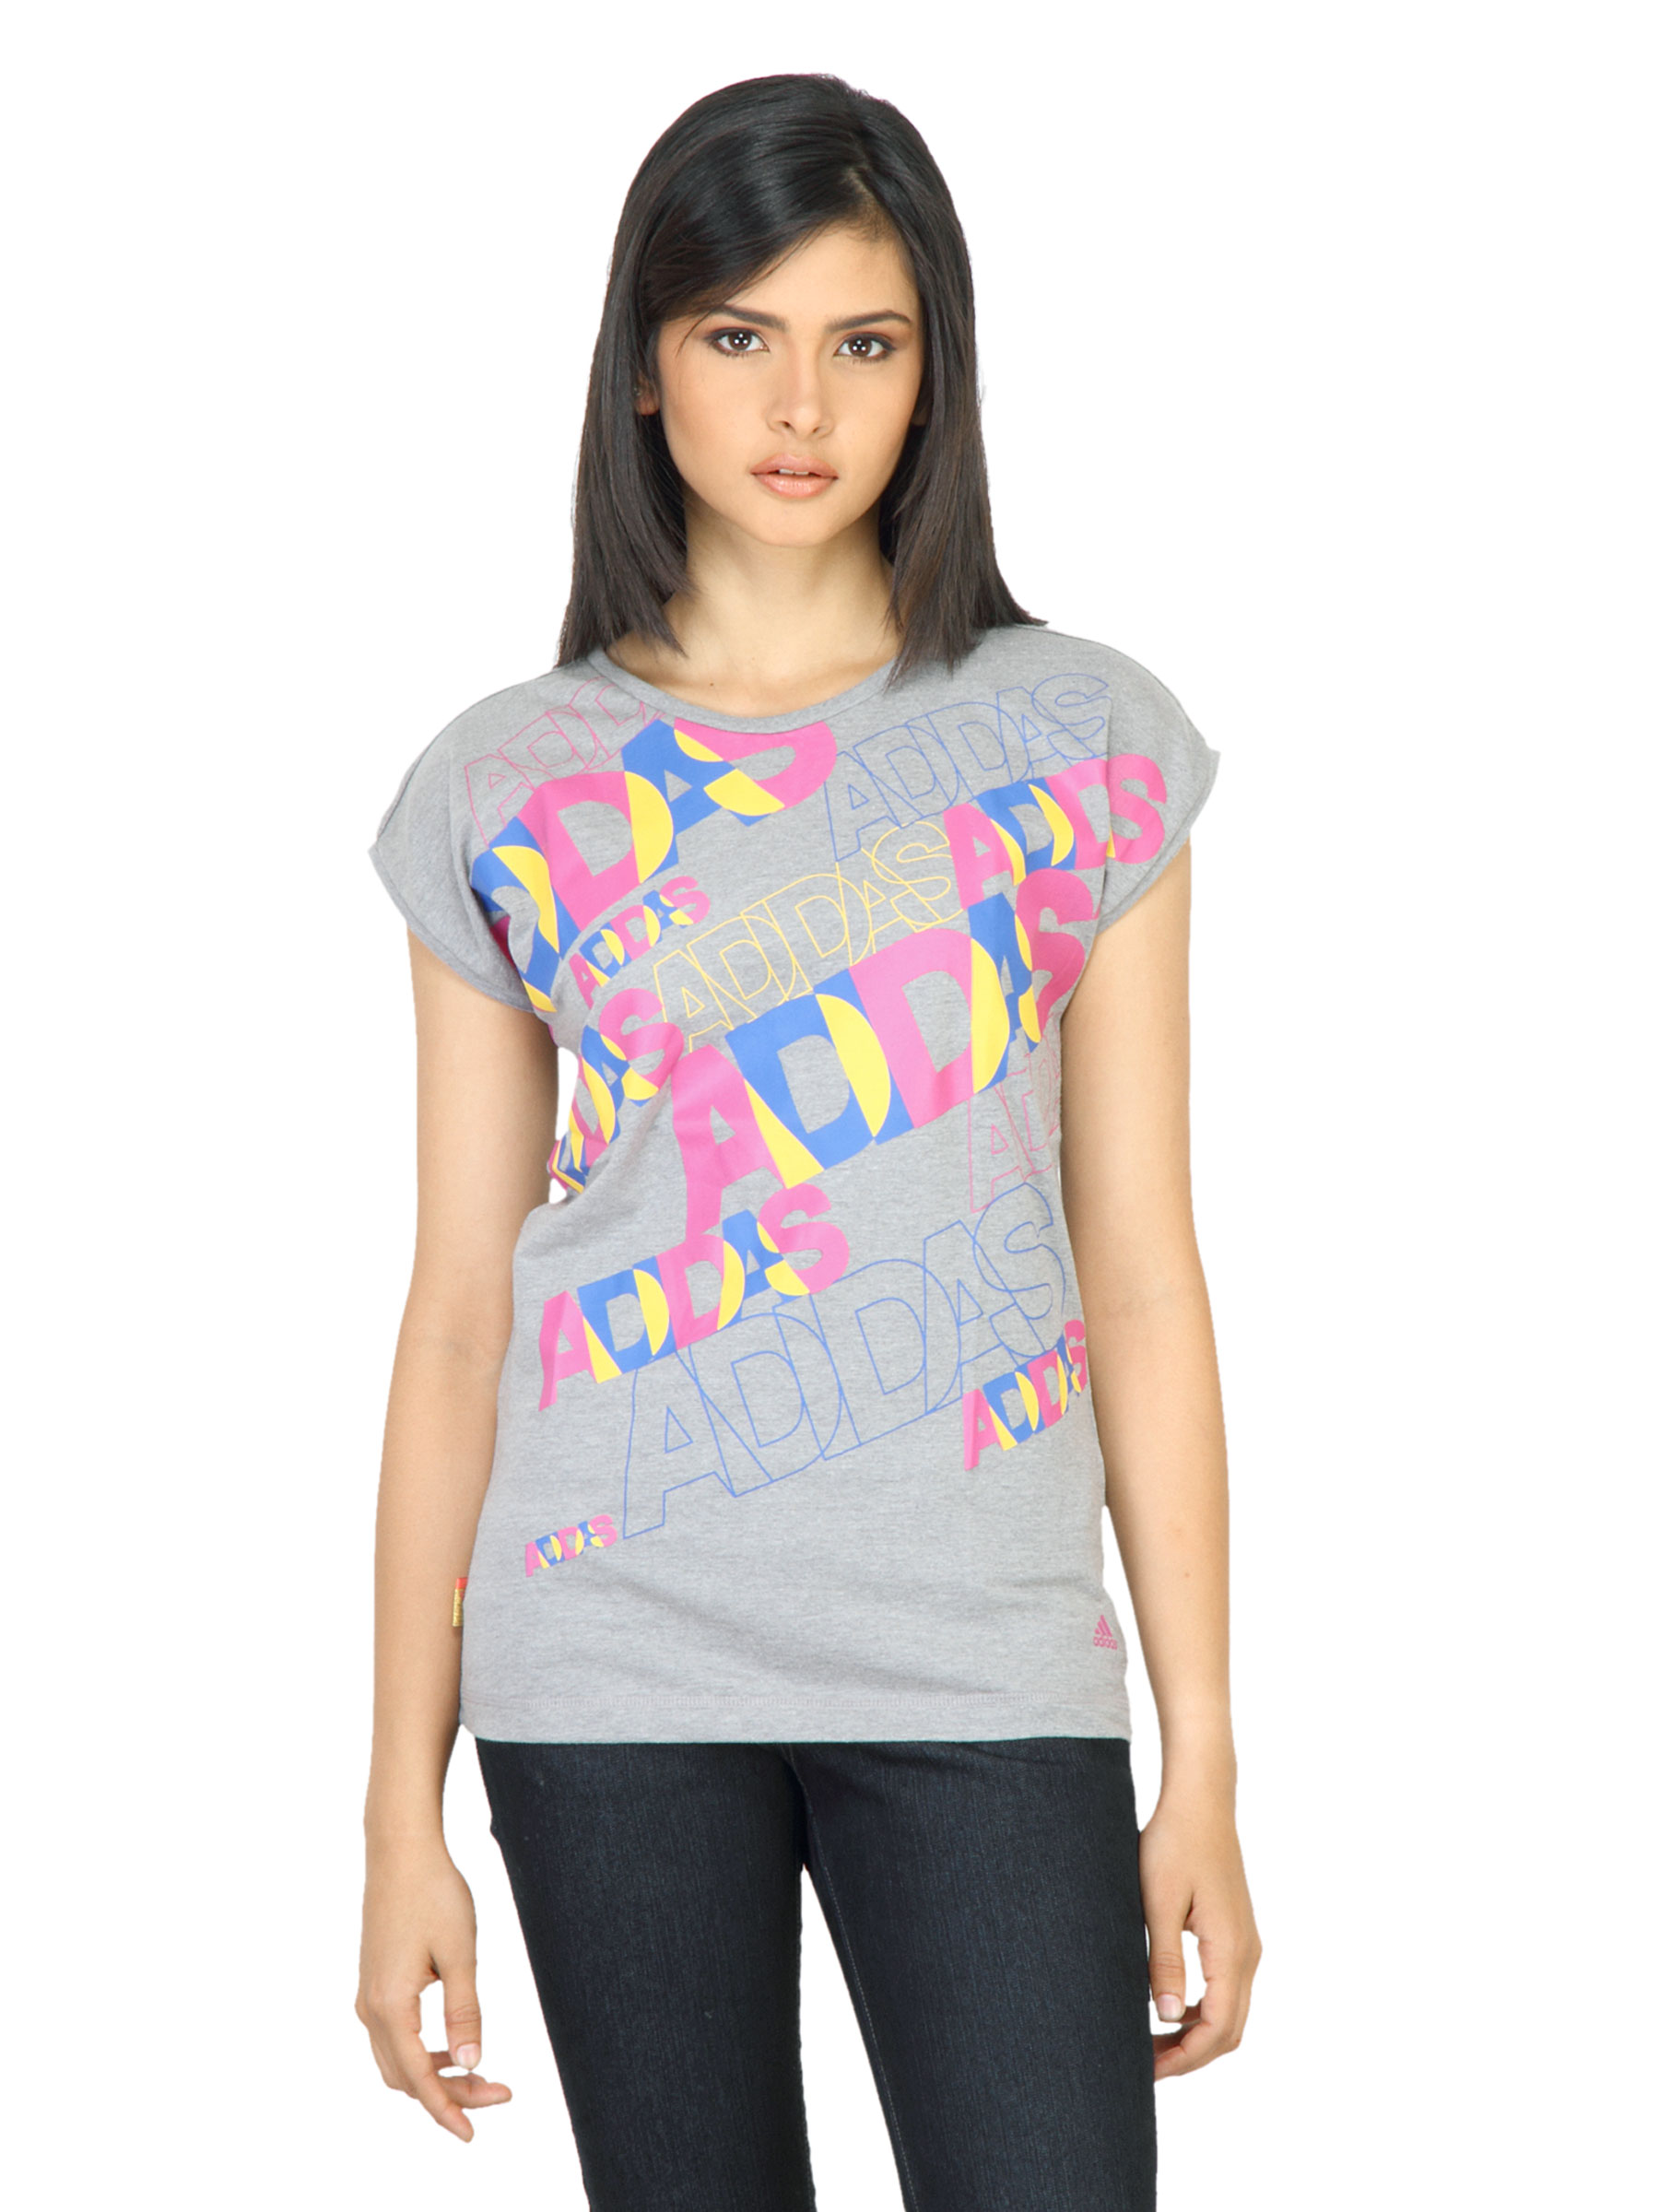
ADIDAS Women Verve Tee Grey T-shirt
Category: Apparel / Topwear / Tshirts
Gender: Women
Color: Grey
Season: Fall 2011
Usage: Casual